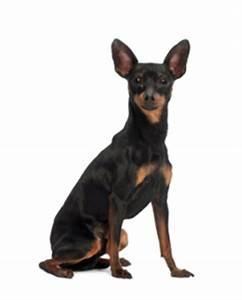
dog